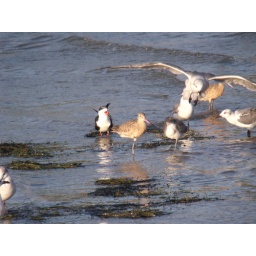
flying seagull approaching with marbled godwit and black skimmer wading below